Innovia APM 100

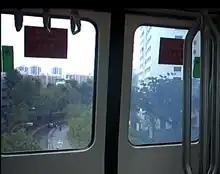
Bukit Panjang LRT's windows when not 'misted'

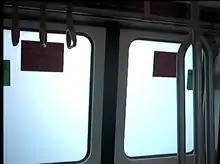
Bukit Panjang LRT's windows when 'misted', to prevent passengers from peering into apartments as the trains pass by

Instead of metal wheels on metal tracks, rubber-tired wheels on a concrete track are used, which makes it run very quiet. The windows are smart glass and are programmed to automatically mist within of (mostly) HDB apartment blocks ensuring residents' privacy. 19 individual cars (which can be coupled in pairs if necessary during peak hours) were purchased.